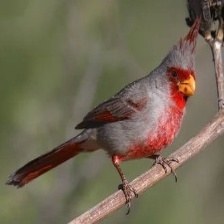
Species: PYRRHULOXIA
Scientific name: CARDINALIS SINUATUS